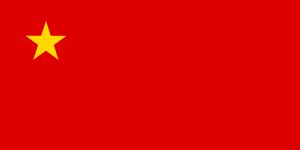
Sovjetunionens flag
Sejrsbanneret
Sovjetunionens flag blev indført i 1922, og har det meget kendte hammer og segl-symbol på. Desuden er der over hammeren og seglen en stjerne. Resten af flaget er rødt.